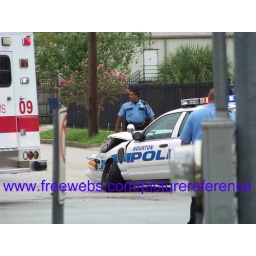
HPD patrol car collision with a dump truck near downtown Houston.